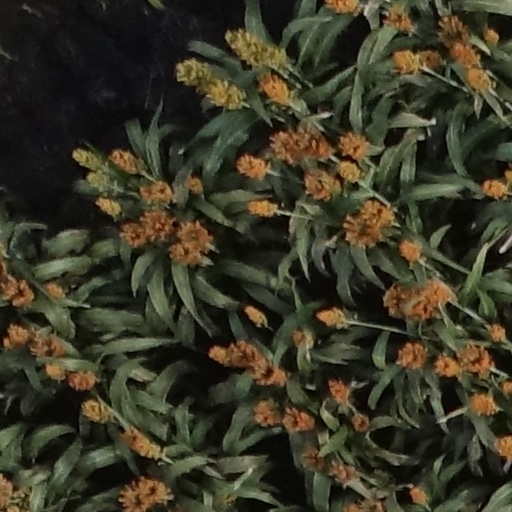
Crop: sorghum